Juan Cancel Ríos

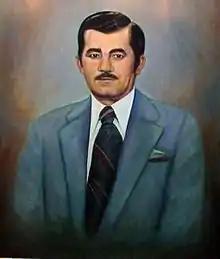

Juan José Cancel Ríos (August 20, 1925 – August 26, 1992) was a Puerto Rican politician and lawyer who served as the 7th President of the Senate of Puerto Rico from 1973 to 1976.